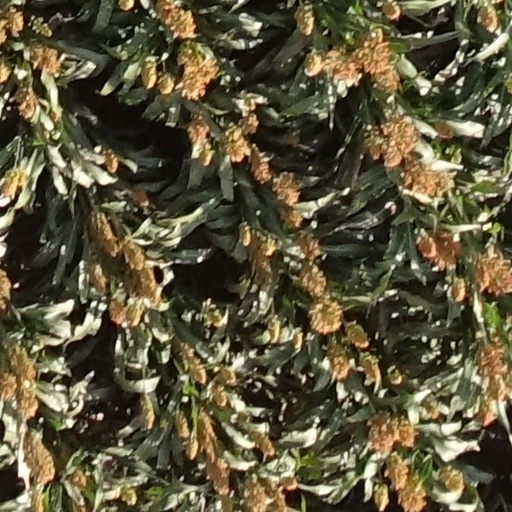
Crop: sorghum